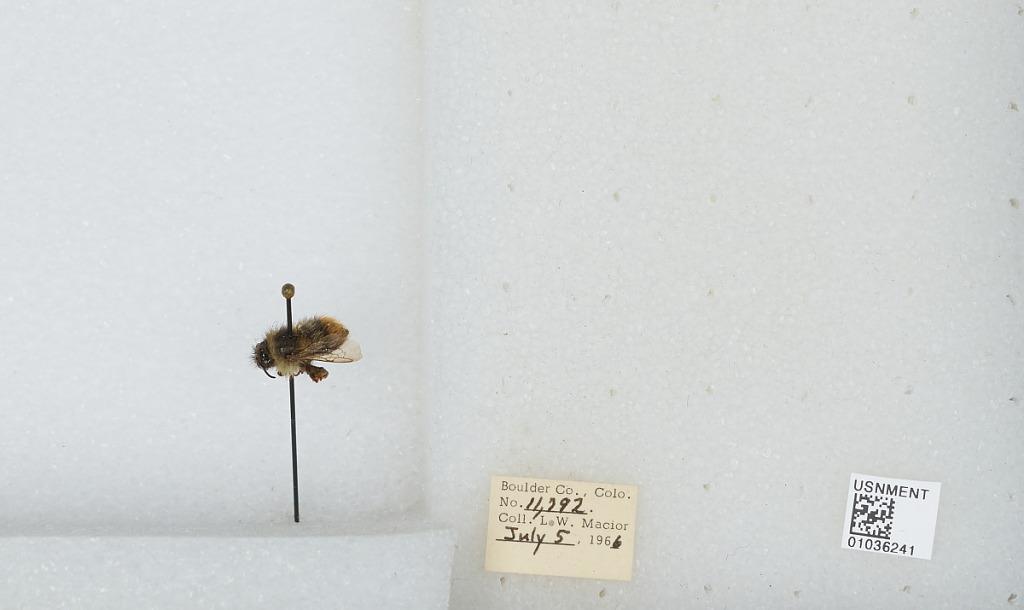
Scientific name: Bombus (Pyrobombus) mixtus Cresson
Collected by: L. Macior
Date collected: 1966-7-5
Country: United States
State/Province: Colorado
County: Boulder
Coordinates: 40.015, -105.27